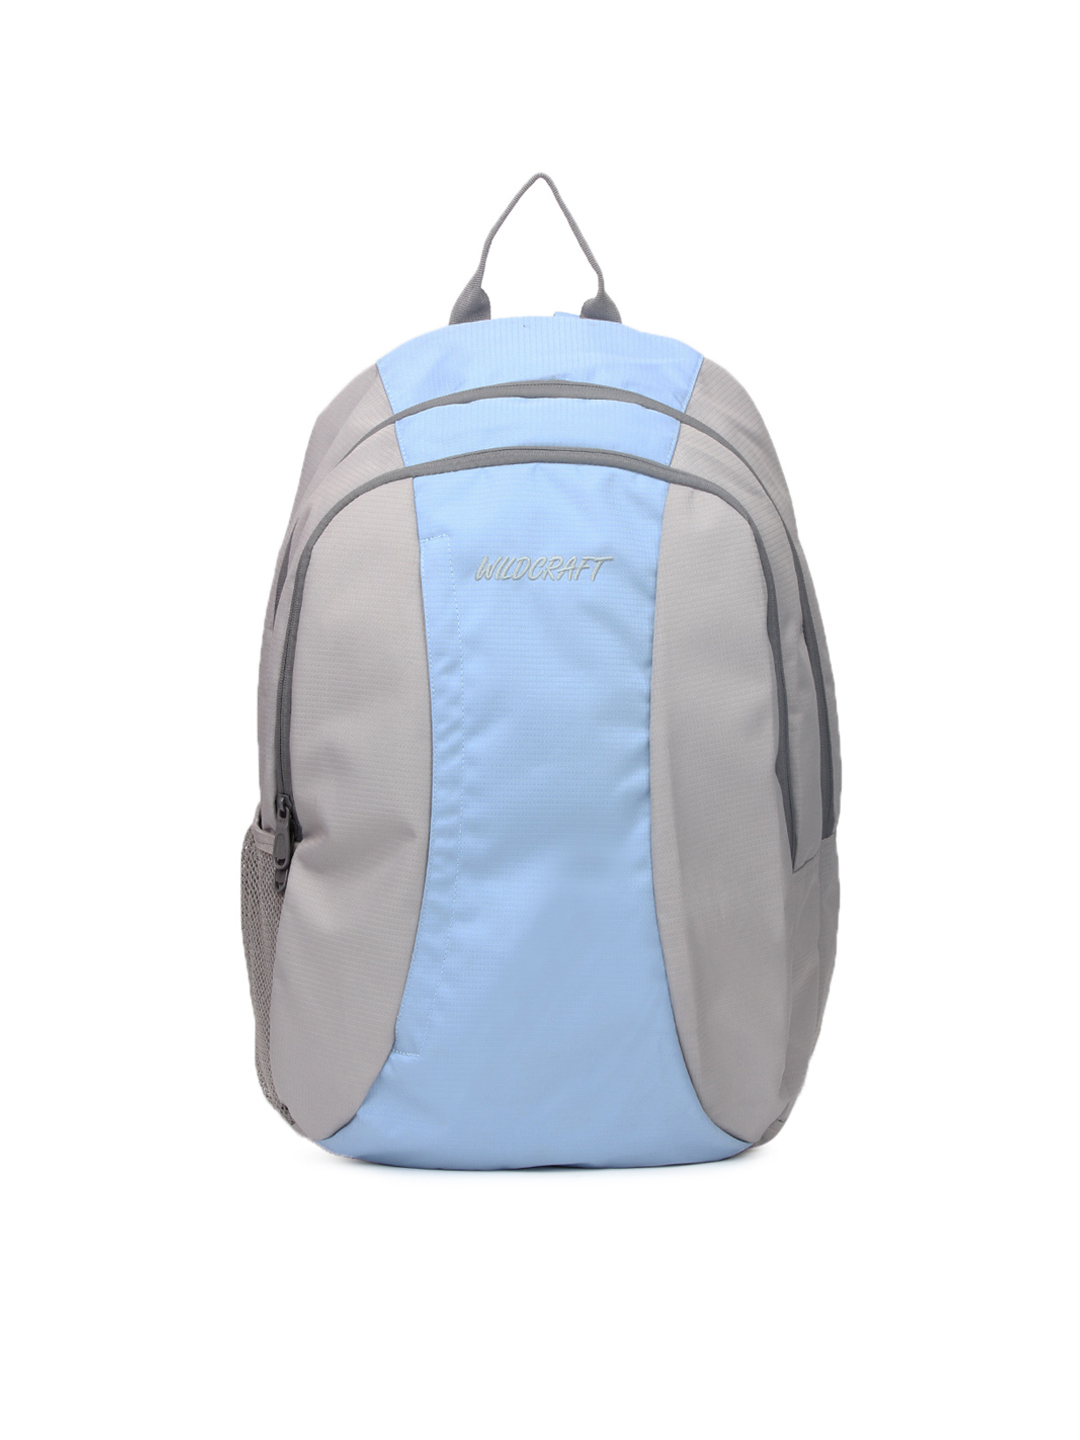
Wildcraft Unisex Blue & Grey Backpack
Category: Accessories / Bags / Backpacks
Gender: Unisex
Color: Grey
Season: Summer 2012
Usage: Casual